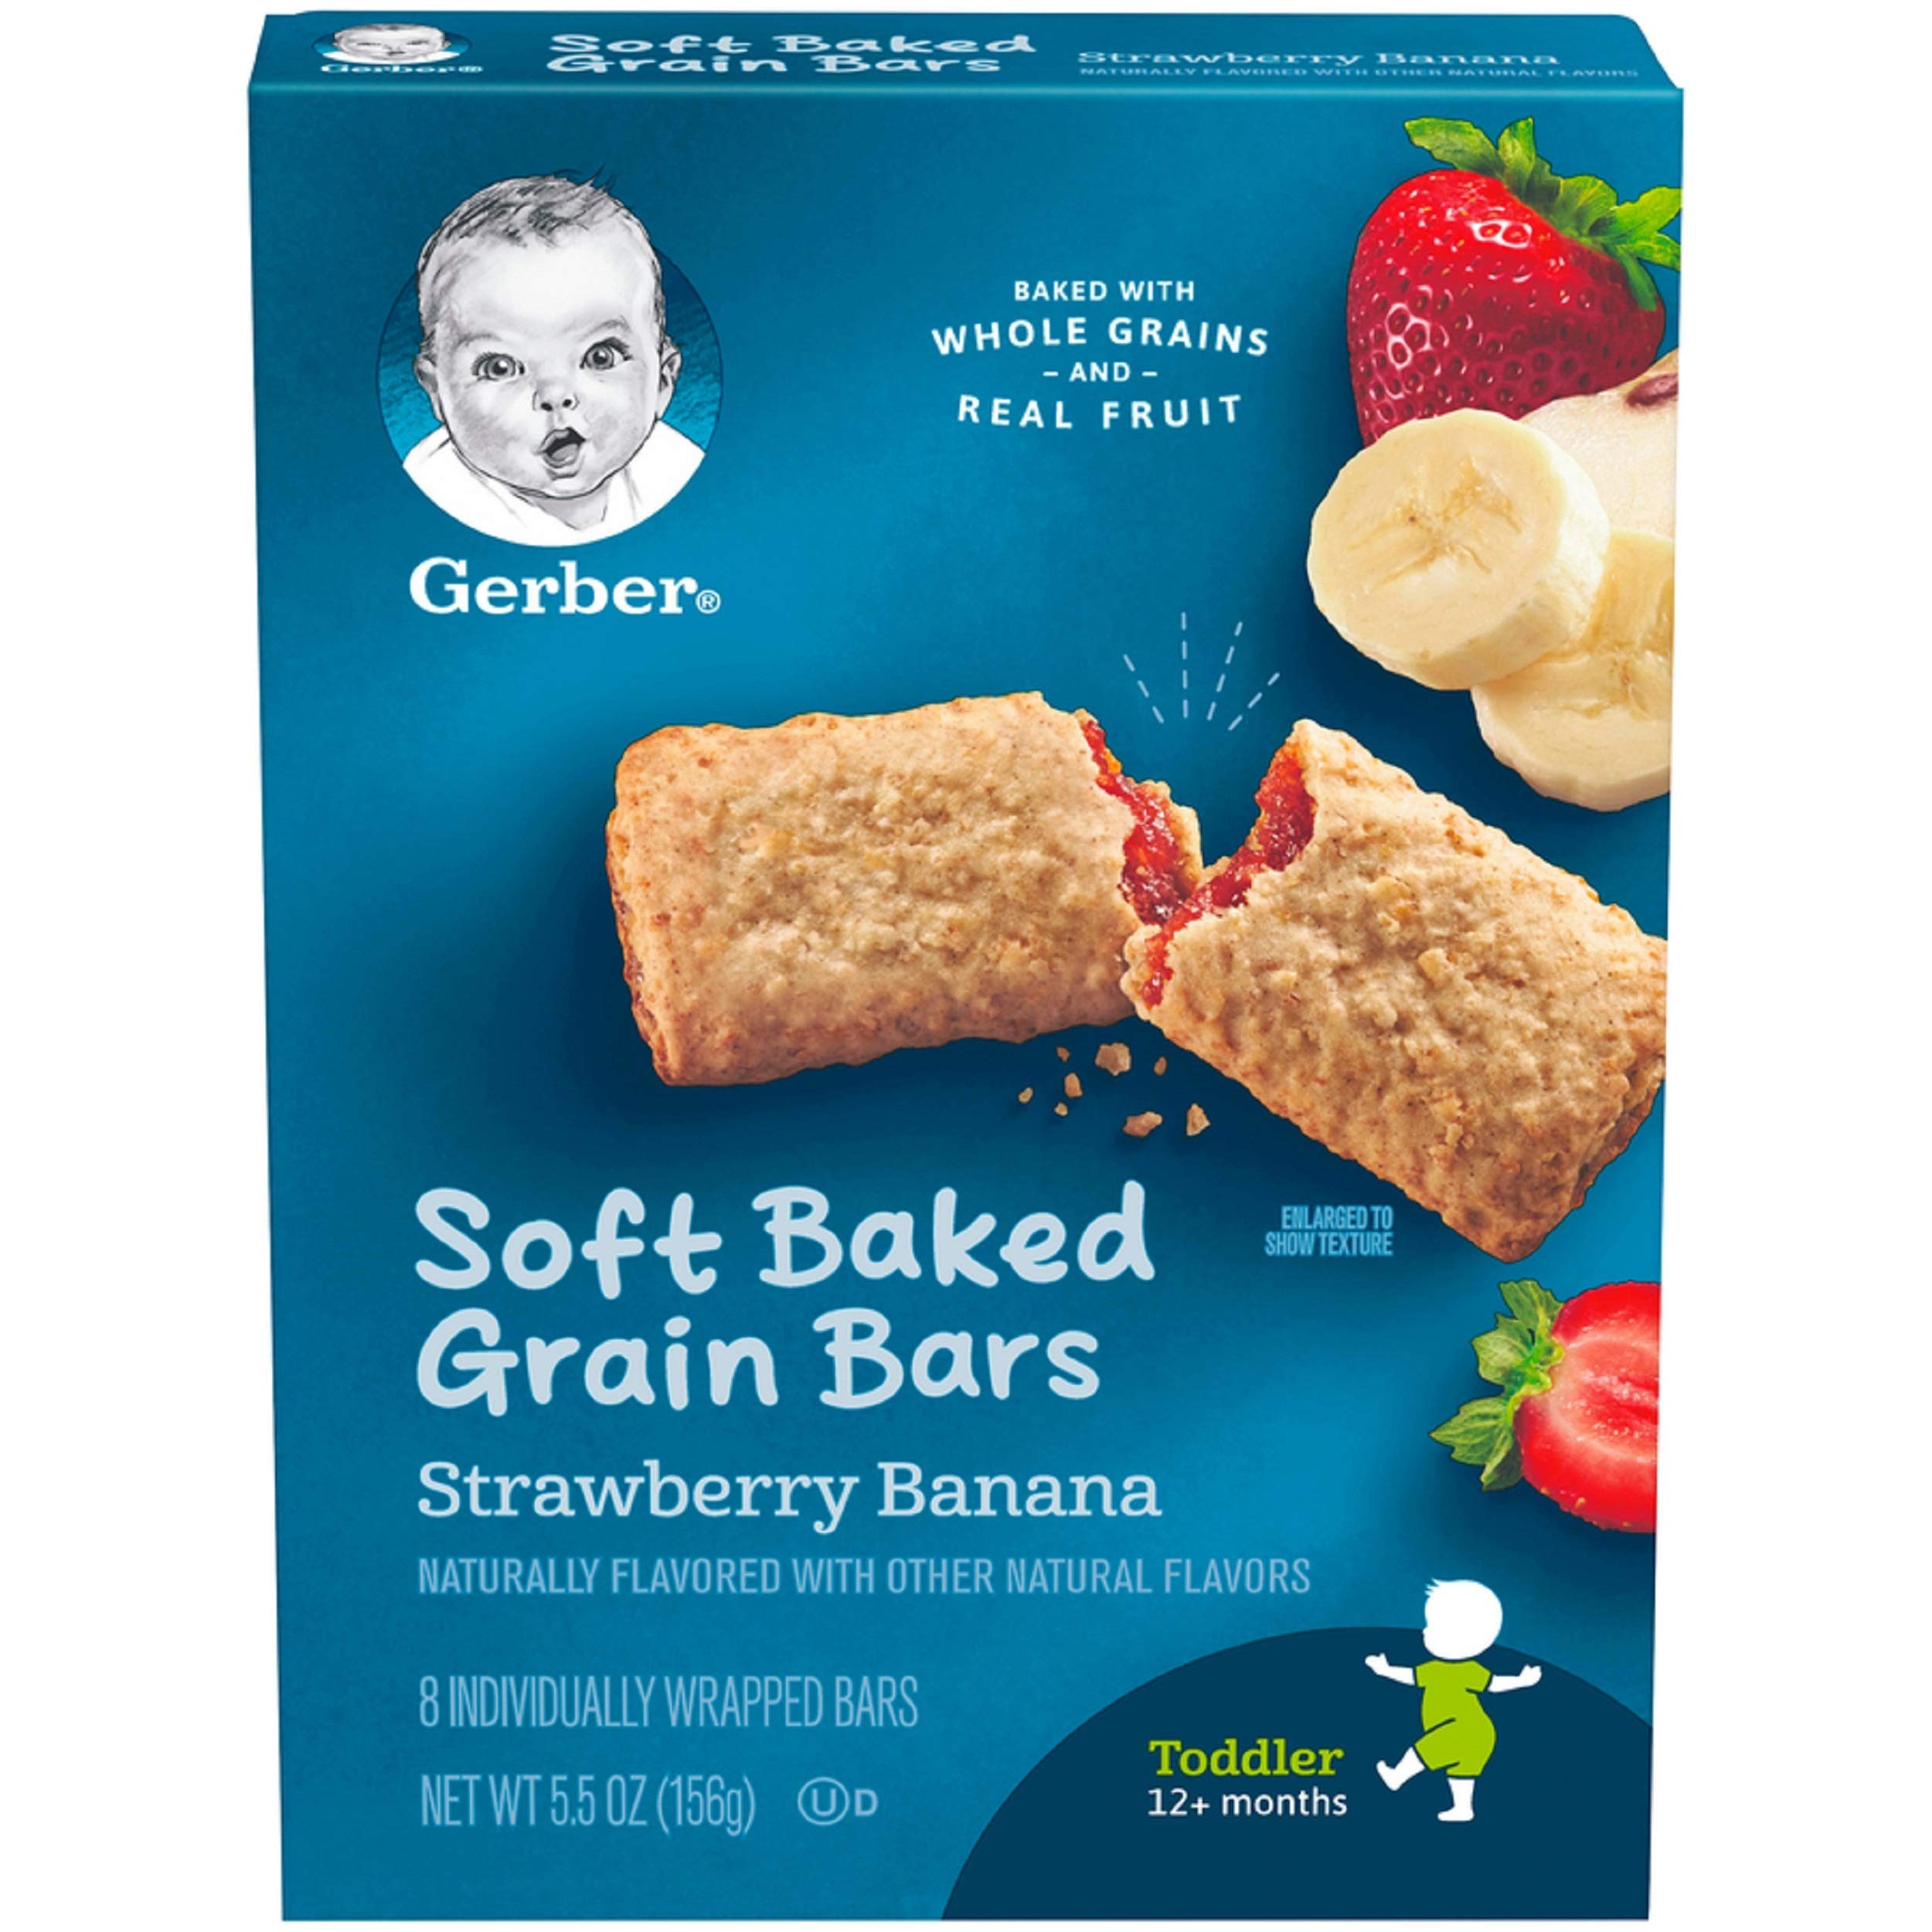
Item Name: Gerber Graduates Cereal Bars, Strawberry Banana, 5.5-Ounce
Bullet Point: The health and safety of your little one has been and will always be Gerber’s highest priority. We're a leader in infant nutrition, not just because we grow food that will feed your little one, but also because we know what nourishment your little one needs
Value: 5.5
Unit: Ounce

Price: 4.255